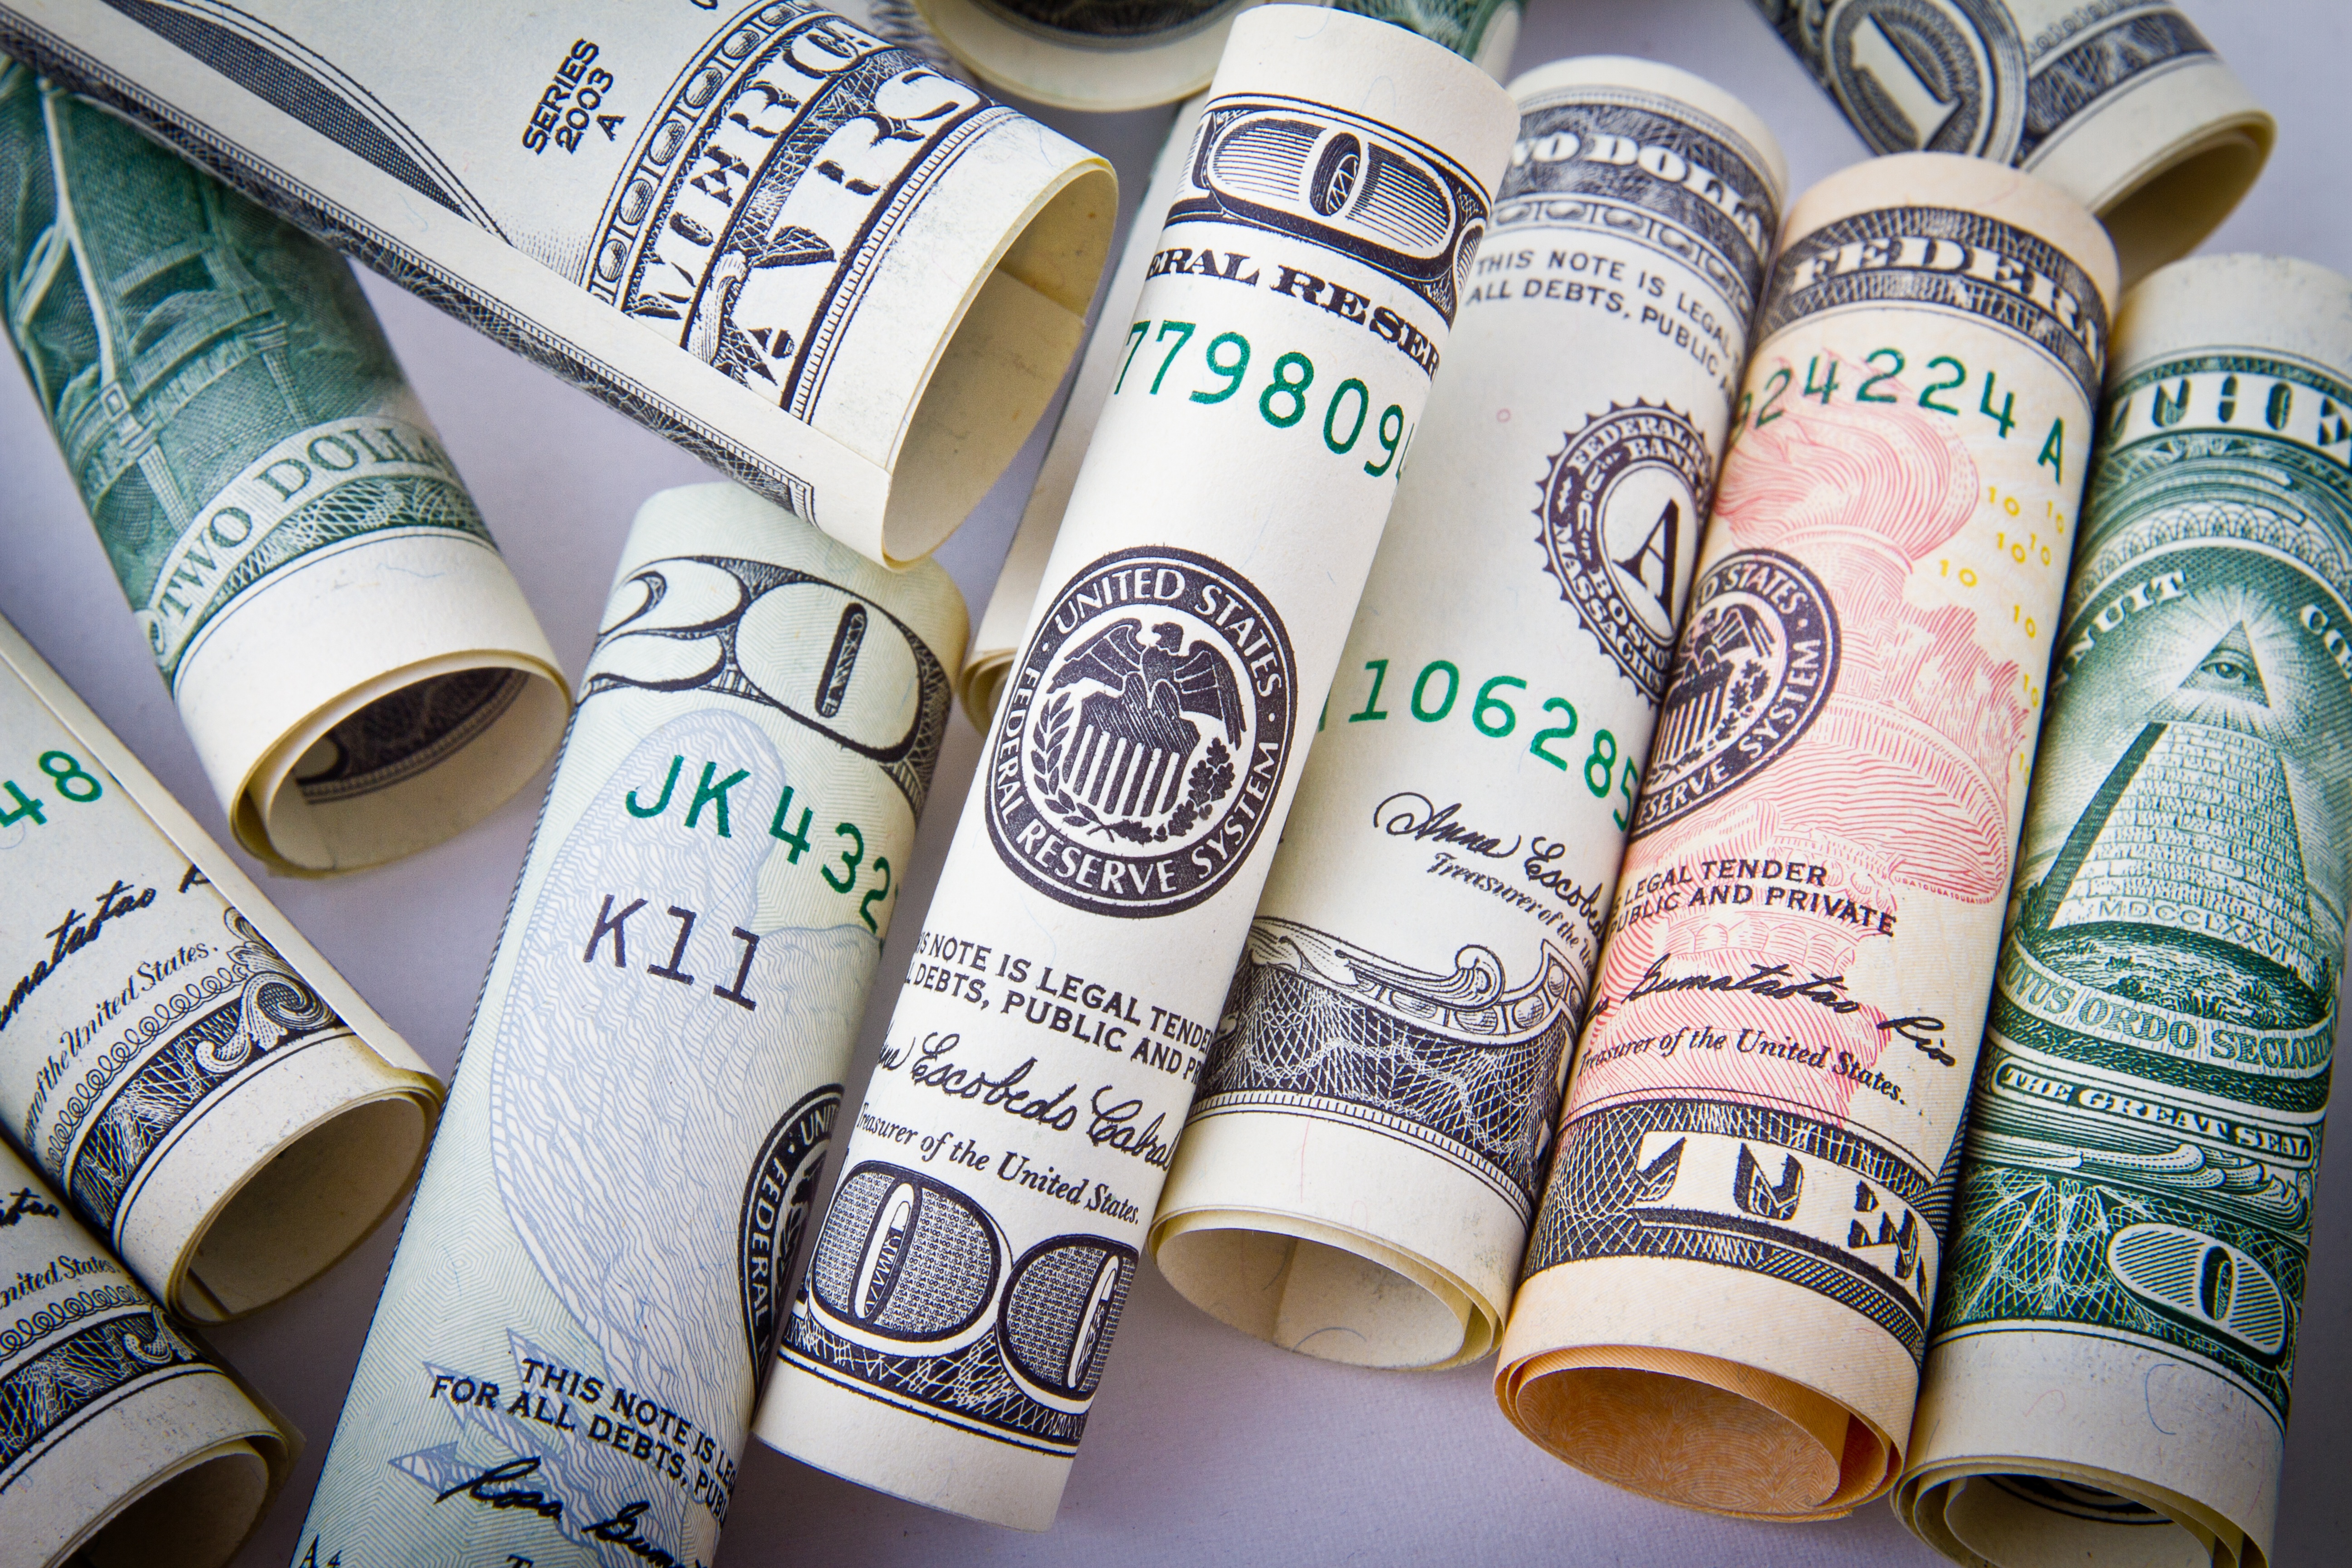
green, color, money, business, label, brand, cash, art, bank, skin, currency, beauty, crisis, dollar, bill, rich, finances, income, wealth, cash money, federal reserve system